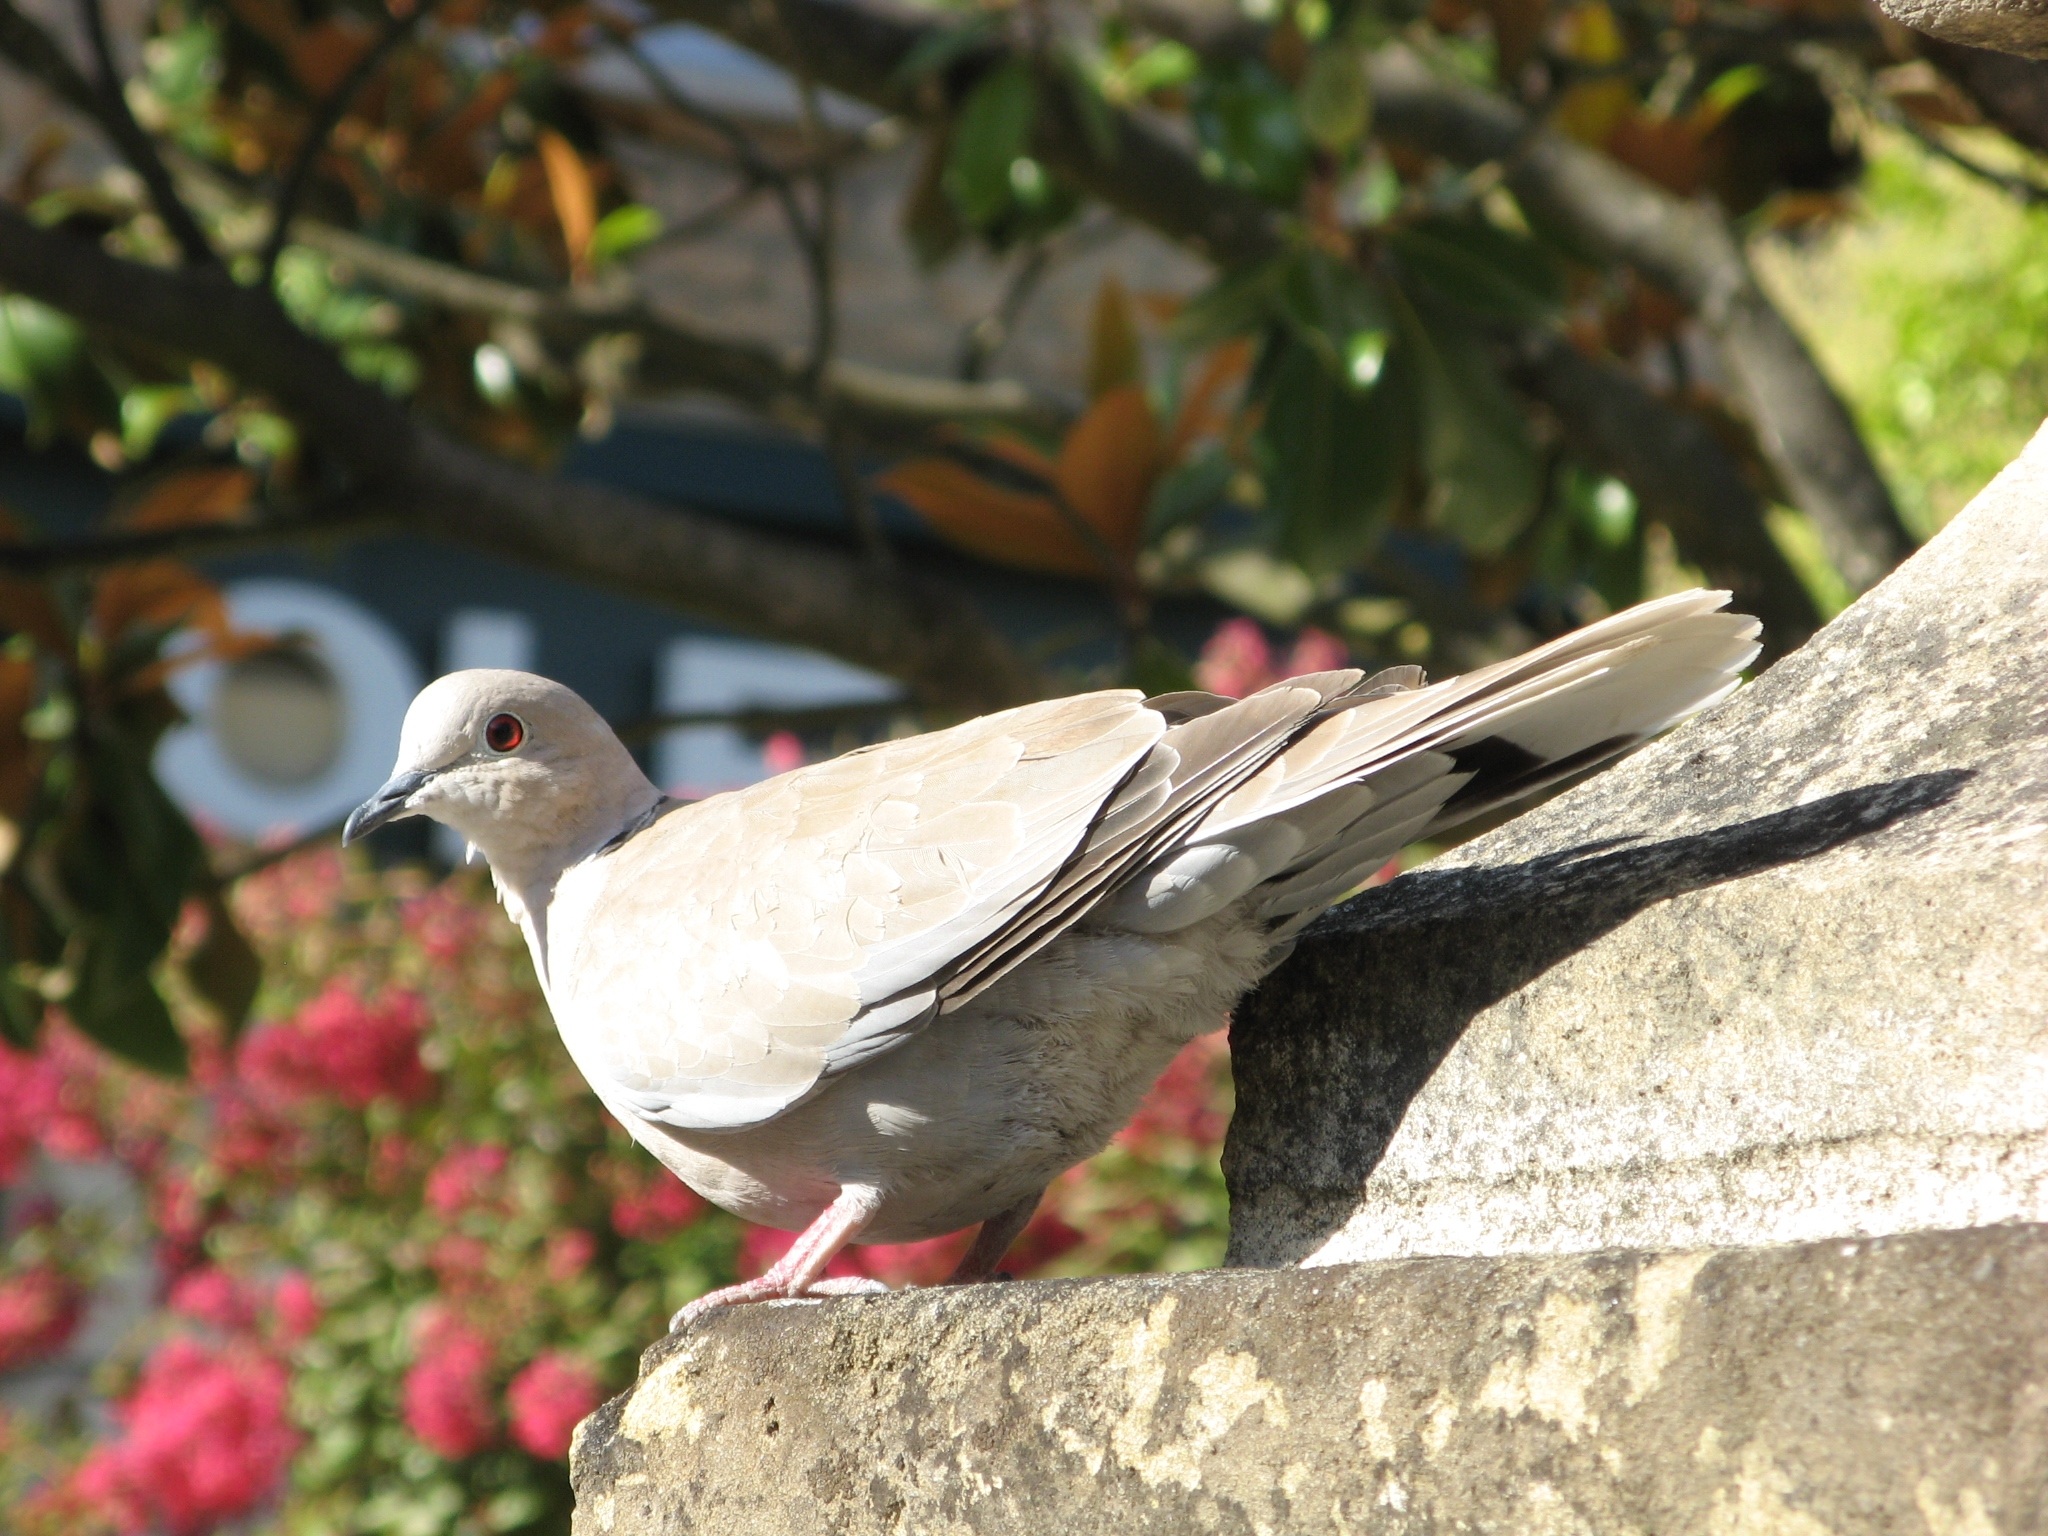
tree, bird, seabird, france, wildlife, beak, flora, feather, fauna, water bird, wood pigeon, sarlat, pigeons and doves